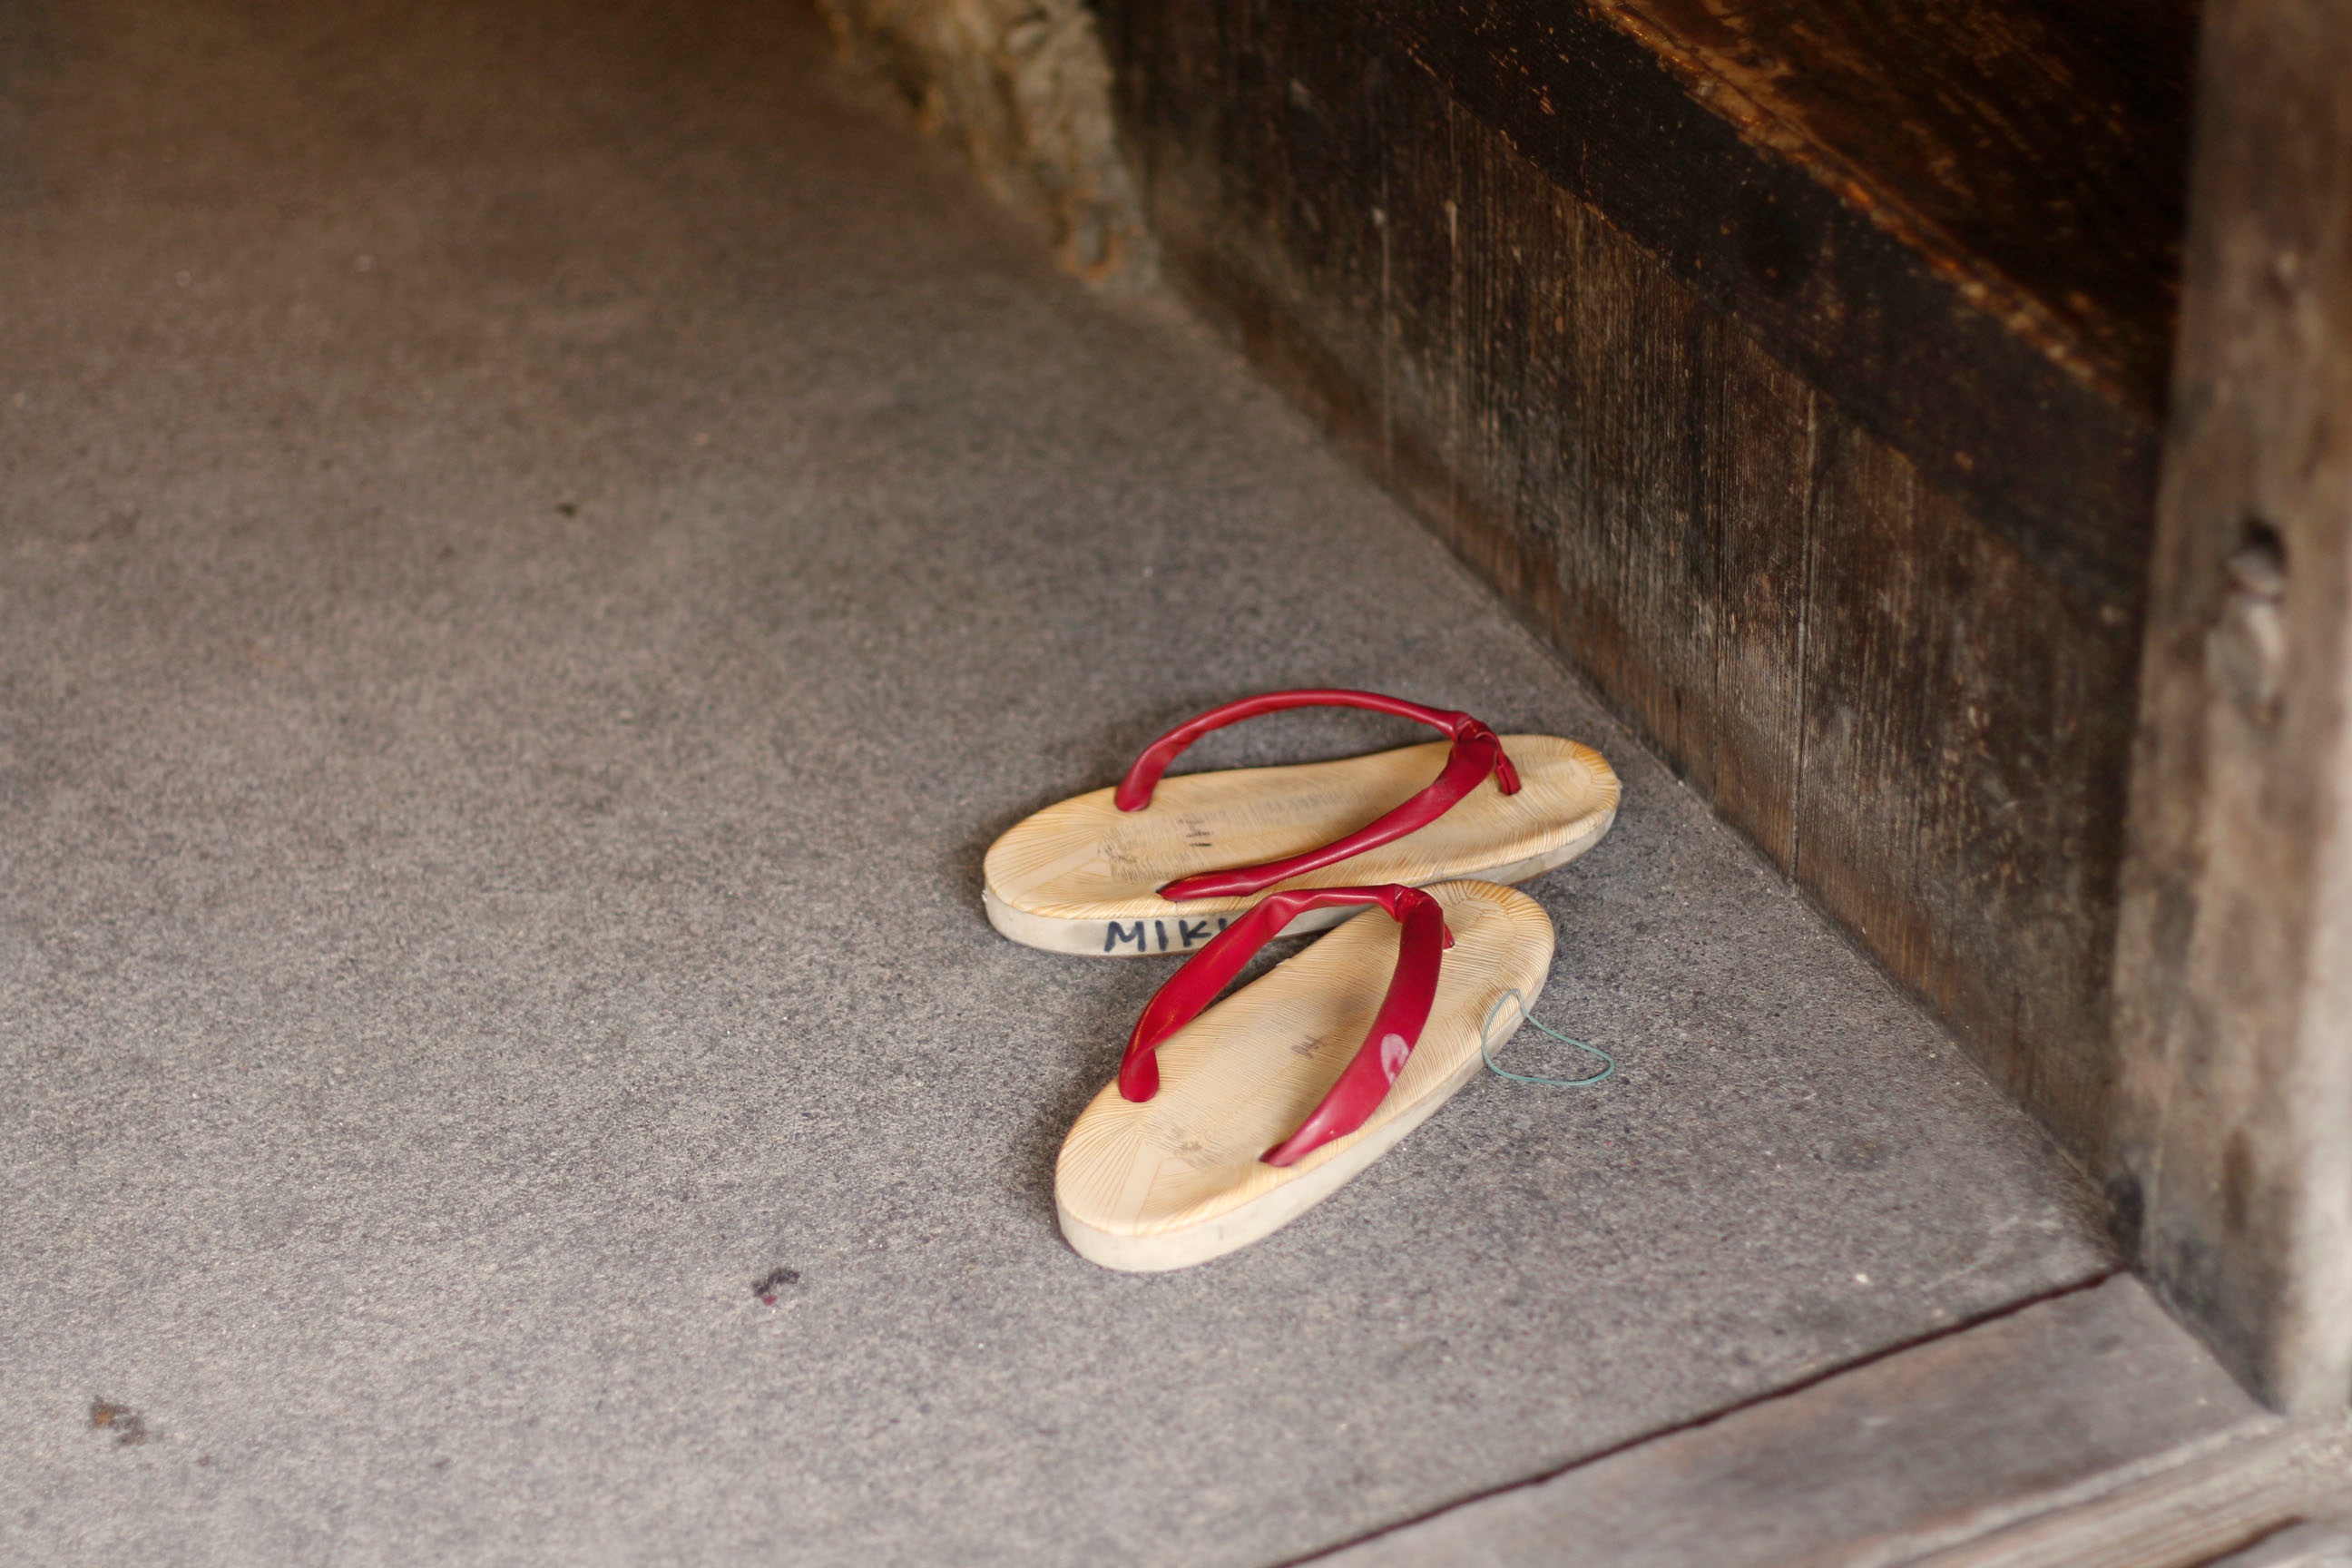
hand, wood, finger, red, organ, shape